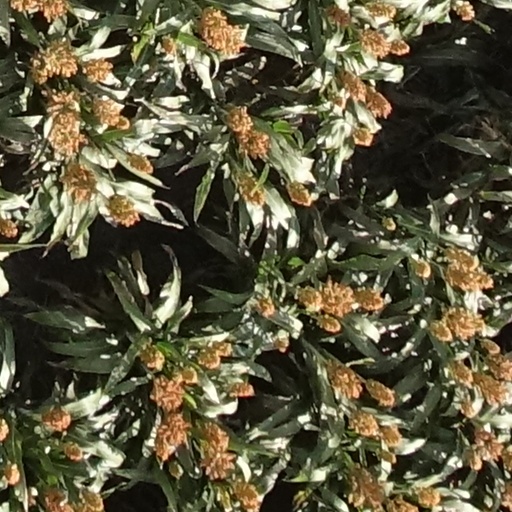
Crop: sorghum